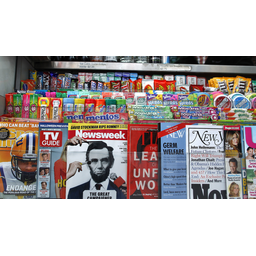
Label: paper